Orcas Island

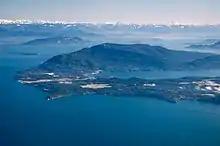
Aerial view of Orcas Island with the Cascade Mountains in the background

The name "Orcas" is a shortened form of "Horcasitas," from Juan Vicente de Güemes Padilla Horcasitas y Aguayo, 2nd Count of Revillagigedo, the Viceroy of New Spain who sent an exploration expedition under Francisco de Eliza to the Pacific Northwest in 1791. During the voyage, Eliza explored part of the San Juan Islands. He did not apply the name Orcas specifically to Orcas Island, but rather to part of the archipelago. In 1847, Henry Kellett assigned the name to Orcas Island during his reorganization of the British Admiralty charts. Kellett's work eliminated the patriotically American names that Charles Wilkes had given to many features of the San Juans during the Wilkes Expedition of 1838–1842. Wilkes had named Orcas Island "Hull Island" after Commodore Isaac Hull. Other features of Orcas Island Wilkes named include "Ironsides Inlet" for East Sound and "Guerrier Bay" for West Sound. One of the names Wilkes gave remains: Mount Constitution. Wilkes' names follow a pattern: Hull was the commander of "Old Ironsides" (the ) and won fame after capturing the British warship HMS "Guerriere" in the War of 1812. The islands were first claimed by Spain, then by Britain, who agreed, in the Treaty of Ghent signed after the War of 1812, that everything below the 49th parallel was part of the US. The Oregon territory, which then included Washington state and this island, was used jointly by the US and Britain until 1848, but border disputes specifically concerning the San Juan Islands, including the Pig War (1859), were not settled until 1871.